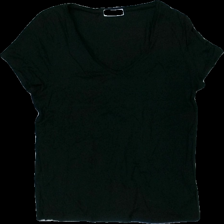
View: front
Type: T-shirt
Category: Ladies
Brand: Lindex
Colors: Black
Material: 100% viscose
Cut: Regular
Size: M
Season: All
Stains: Minor
Damage: vit streck
Damage location: bottom right
Damage 2 location: top right
Damage 3 location: top center
Price range: <50
Recommended usage: Reuse
Description: svart t-shirt med litet vitt streck längst ner